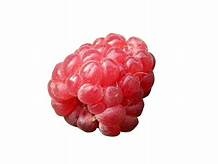
Label: raspberry